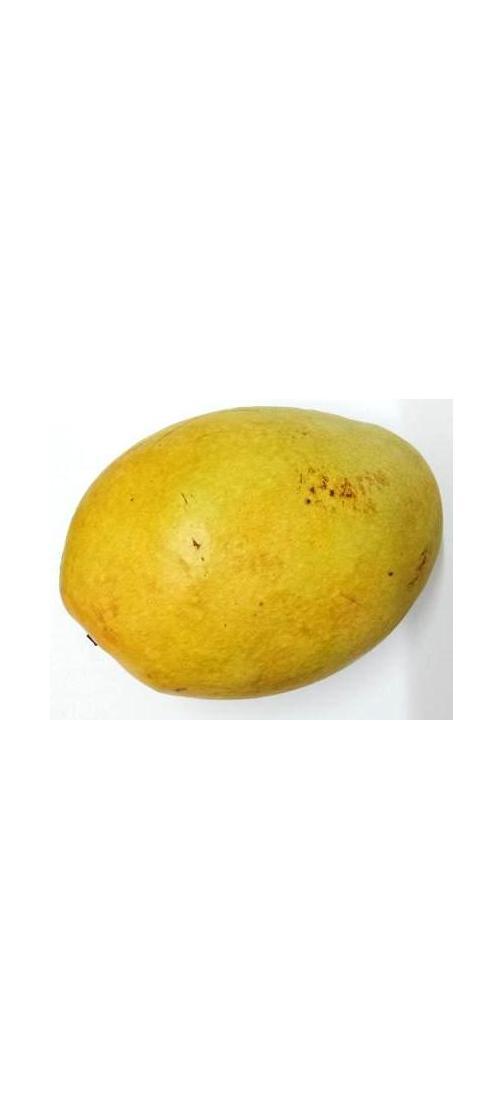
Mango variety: Bari-11